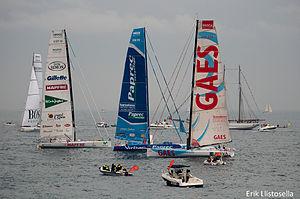
Foncia est un voilier monocoque de course au large appartenant à la classe des 60 pieds IMOCA, mis à l'eau en 2007. Conçu par Farr Yacht Design et Michel Desjoyeaux, il a successivement porté les couleurs de Foncia, Telefonica Movistar, Mapfre, Maître Coq, Mare, Cheminées Poujoulat, Finistère Mer Vent puis CORUM L'Épargne. Depuis 2015, il est la propriété de Jean Le Cam.
La Barcelona World Race 2010-2011, seconde édition de cette course à la voile en double autour du monde, est partie le 31 décembre 2010 de Barcelone. La première édition de la Barcelona World Race avait eu lieu en 2007-2008. Cette épreuve se déroule sur des monocoques de 60 pieds IMOCA. Elle est remportée, le 4 avril 2011, par Jean-Pierre Dick et Loïck Peyron sur Virbac Paprec 3.
Virbac Paprec 3 ou Paprec Virbac 3, nommé ensuite Hugo Boss puis Bastide-Otio, est un voilier monocoque de course au large de classe 60 pieds IMOCA, mis à l'eau en mai 2010. D’abord sponsorisé par les groupes Virbac et Paprec Group, il est revendu en novembre 2013 à Alex Thomson Racing et Hugo Boss, puis en janvier 2015 au Français Kito de Pavant, qui prend le départ du Vendée Globe 2016-2017 à son bord, sous les couleurs de Bastide-Otio. C’est durant cette course qu’il est perdu dans l’Océan Indien en décembre 2016, suite à une importante voie d'eau. Son épave est retrouvée à Madagascar en novembre 2018.
La Barcelona World Race est une épreuve sportive qui consiste à faire le tour du monde à la voile en double, sans escales. L'assistance externe est permise mais soumise à des pénalités. Créée par la Fondation de navigation océanique de Barcelone et OC Events, cette épreuve se court sur des monocoques de 60 pieds IMOCA.